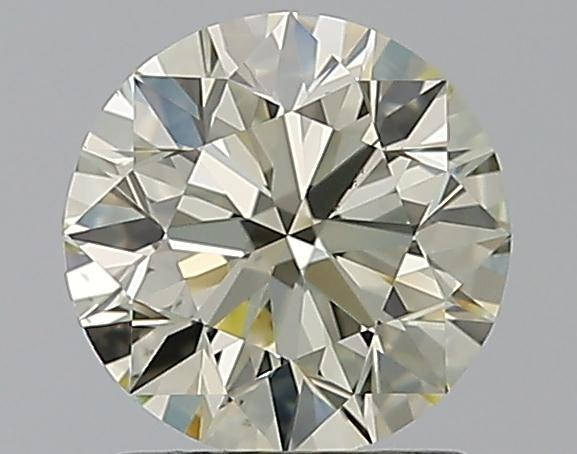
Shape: round
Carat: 1.21
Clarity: VS2
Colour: Q-R
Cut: EX
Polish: EX
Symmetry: EX
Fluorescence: N
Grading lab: GIA
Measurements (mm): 6.77 x 6.8 x 4.25